Mu Cartographer

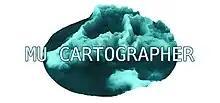
Steam cover art

Mu Cartographer is a puzzle game released by Dutch independent developer Titouan Millet for Windows and MacOS in 2016. Described by Millet as an "experimental exploration game that can be enjoyed as an interactive visual toy", the game requires players to navigate a landscape by learning how to use the interface of a machine. "Mu Cartographer" was met with a generally favorable reception by reviewers, with praise directed toward the game's visual presentation and cryptic design, with some criticism focused on the intuitiveness of the game's mechanics. Following release, the game was nominated for several awards at the 2017 Independent Games Festival.